Royal Canal

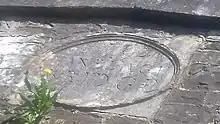
Plaque near the 12th lock naming the bridge as '1790 Ranelagh Bridge'

In 1755, Thomas Williams and John Cooley made a survey to find a suitable route for a man-made waterway across north Leinster from Dublin to the Shannon. They originally planned to use a series of rivers and lakes, including the Boyne, Blackwater, Deel, Yellow, Camlin and Inny and Lough Derravaragh. A disgruntled director of the Grand Canal Company sought support to build a canal from Dublin to Cloondara, on the Shannon in West County Longford.